Odesa Oblast

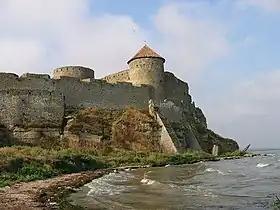
Akkerman fortress

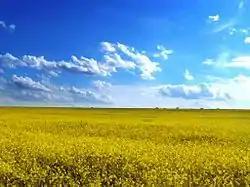
Rapeseed field in Odesa Oblast

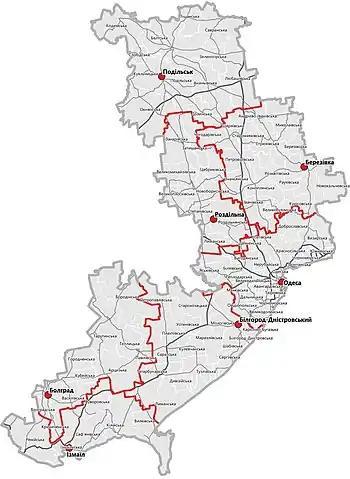
Detailed map of Odesa Oblast

Evidence of the earliest inhabitants in this area comes from the settlements and burial grounds of the Neolithic Gumelnița, Cucuteni-Trypillia and Usatove cultures, as well as from the tumuli and hoards of the Bronze Age Proto-Indo-Europeans. In the 1st millennium B.C. Milesian Greeks founded colonies along the northern coast of the Black Sea, including the towns of Tyras and Niconium in the modern Odesa Oblast. The Greeks left behind painted vessels, ceramics, sculptures, inscriptions, arts and crafts that indicate the prosperity of their ancient civilisation.